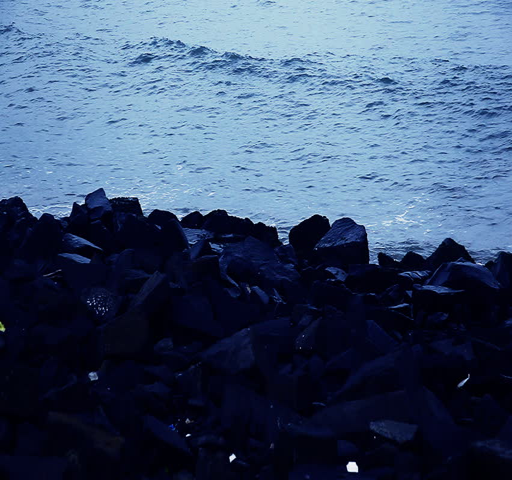
locked - on shot of rock formations on the beach